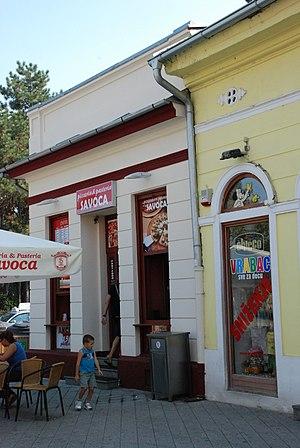
Les monuments culturels protégés constituent une catégorie de monuments de Serbie inscrits sur une liste de monuments bénéficiant de la protection de l'État. Il s'agit d'une troisième catégorie de monuments protégés classés, par leur importance, après les monuments culturels d'importance exceptionnelle et les monuments culturels de grande importance.
La rue Dunavska, la « rue du Danube », est située à Novi Sad, la capitale de la province autonome de Voïvodine, en Serbie, dans le quartier central de Stari grad.
Cet article recense les monuments culturels de la Ville de Novi Sad dans le district de Bačka méridionale en Serbie.